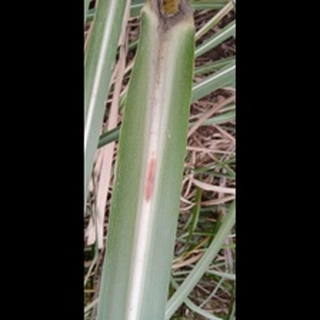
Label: sugarcane_red_rot